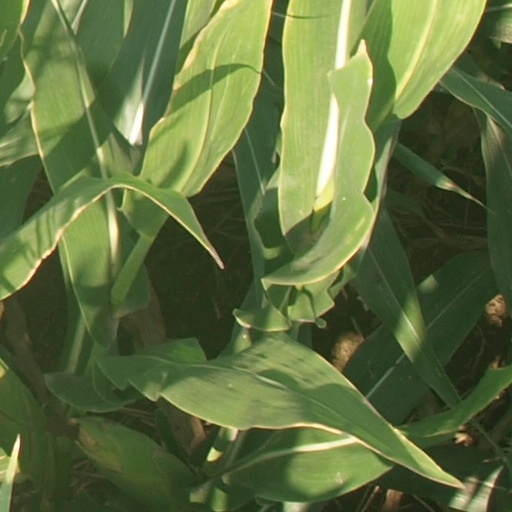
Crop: maize; corn